Leyton House Racing

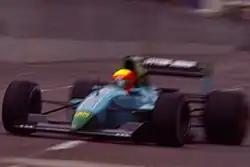
Maurício Gugelmin driving the Leyton House CG911 at the 1991 United States Grand Prix.

For 1991, Brunner and Chris Murphy designed the CG911 chassis, while the team switched from the Judd V8 engine to the new Ilmor V10. As in 1990, the team struggled early on in the season: Capelli retired from the first nine races despite running in the top six in San Marino and Canada; Gugelmin also struggled to finish during this period but did manage seventh in France. A steady drive in Hungary brought Capelli and the team a point for sixth; the Italian driver then ran in the top six again in Portugal before spinning off. Gugelmin, meanwhile, finished the last five races, recording two more seventh places in Portugal and Spain.